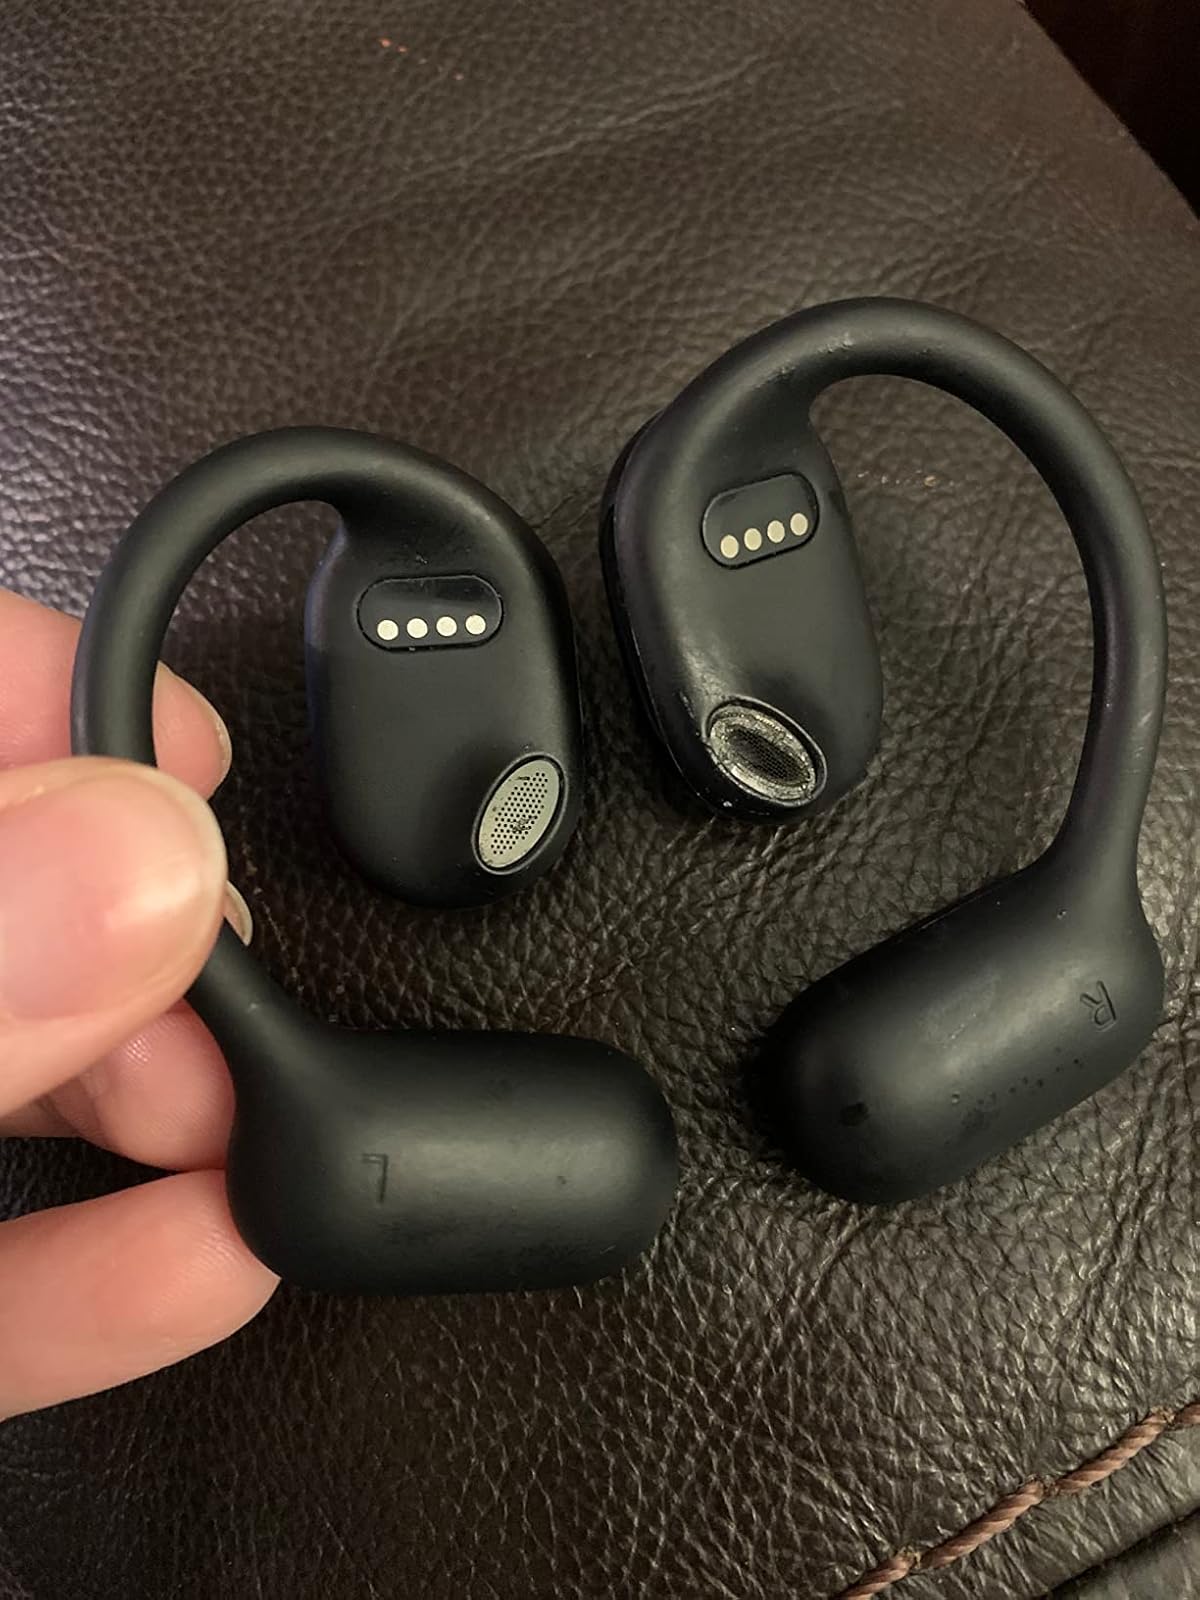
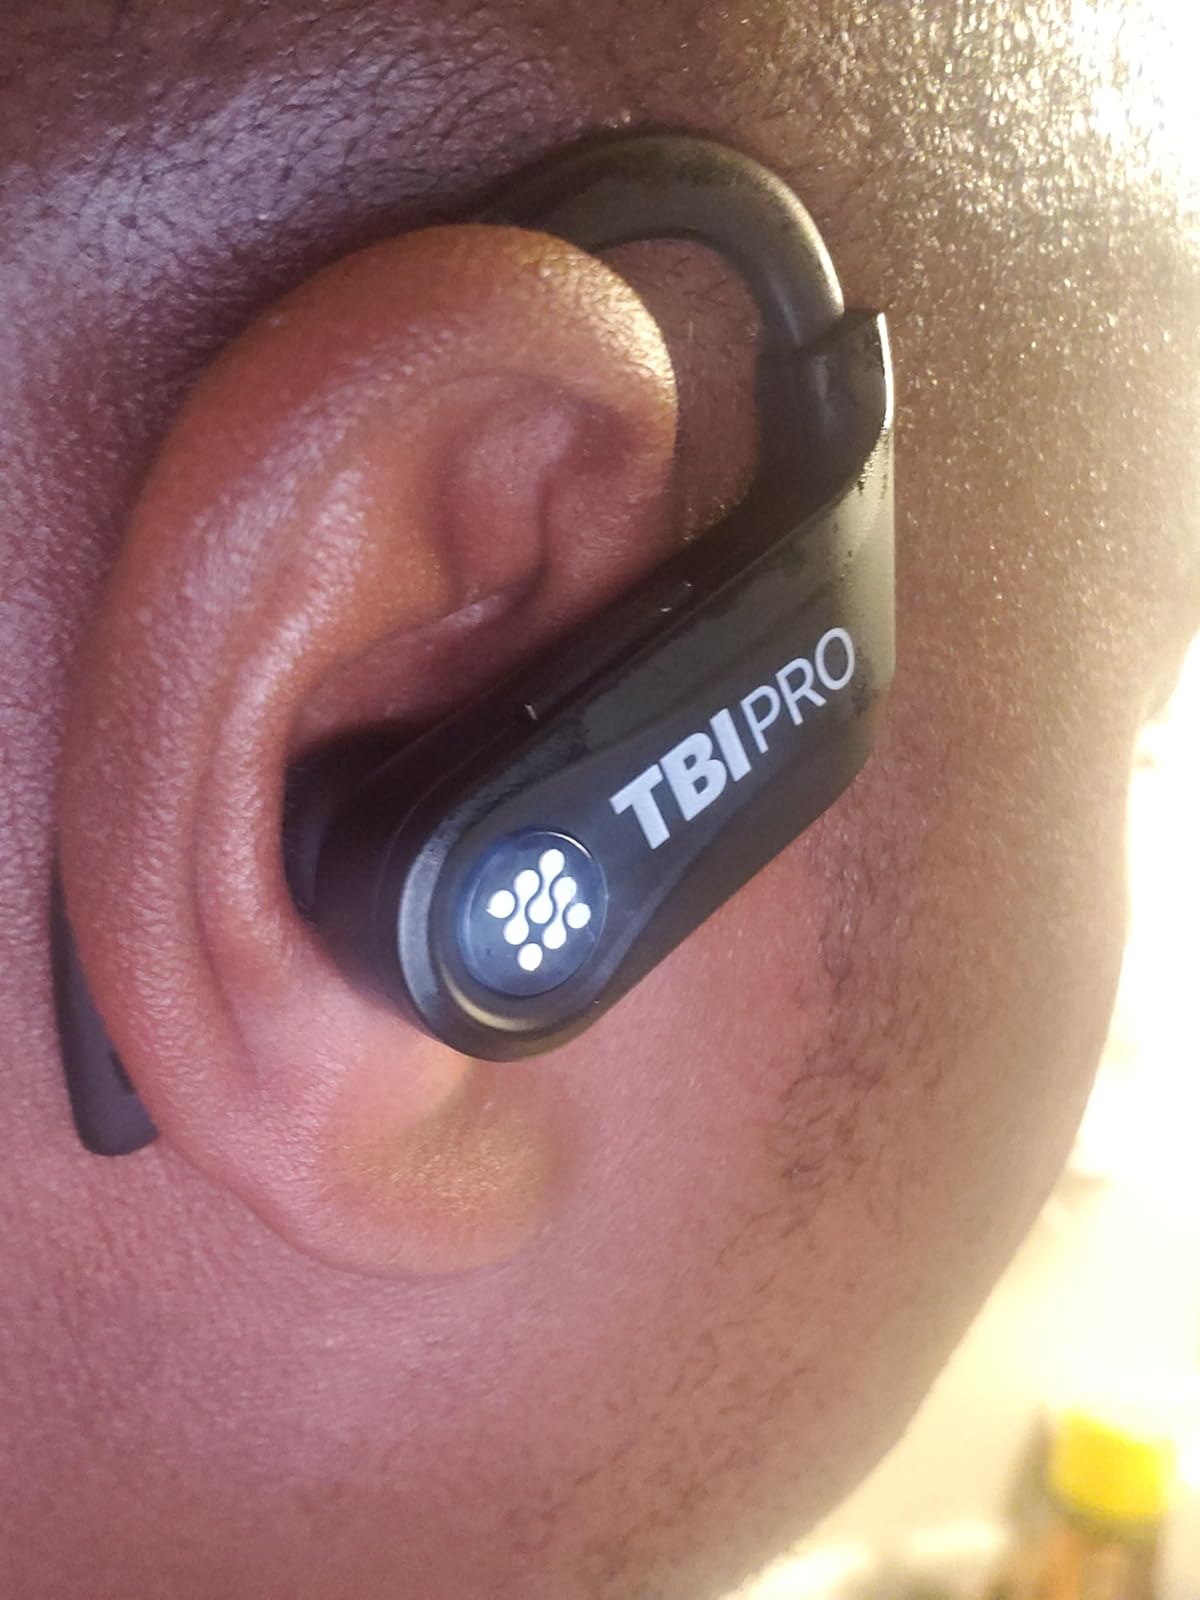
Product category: earbuds
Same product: no